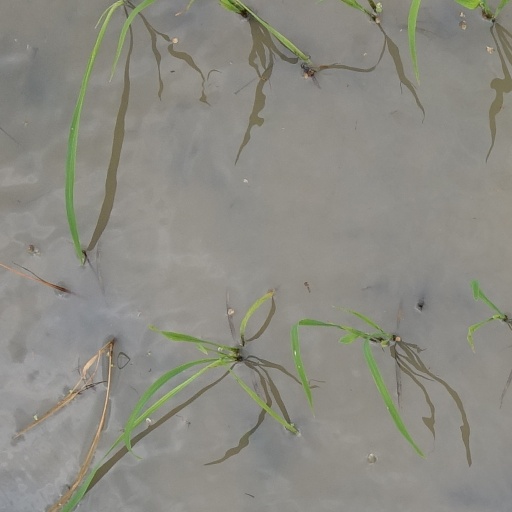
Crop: rice